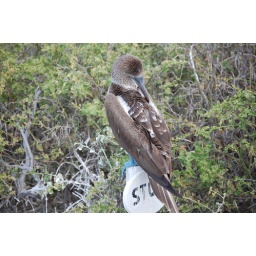
A blue footed boobie sits on a stop sign in the galapagos.